Walter Brennan

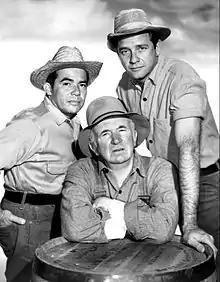
"The Real McCoys" (1962), L-R: Tony Martínez, Walter Brennan, Richard Crenna

In 1920, Brennan married Ruth Caroline Wells. They had three children in their 54-year marriage: Arthur, Walter, and Ruth.